Botswana–South Africa border

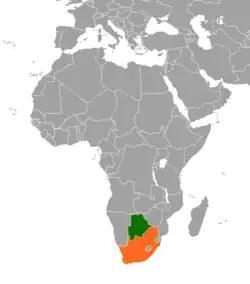
Botswana (green) and South Africa (orange)

The border between Botswana and South Africa is long. More than 90% of the border follows rivers, including the Nossob, Molopo, Marico and Limpopo.